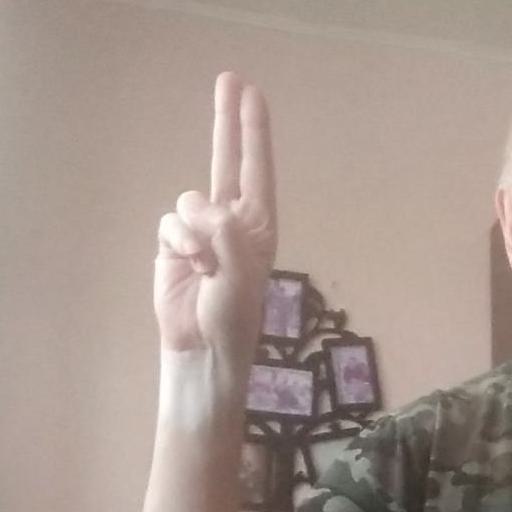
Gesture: two_up